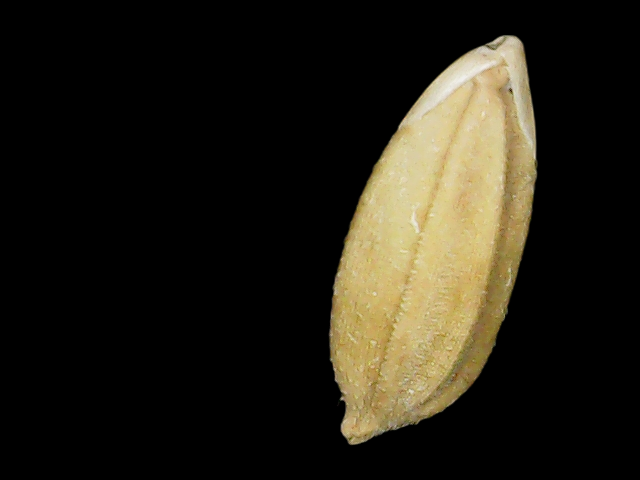
Rice variety: Binadhan08